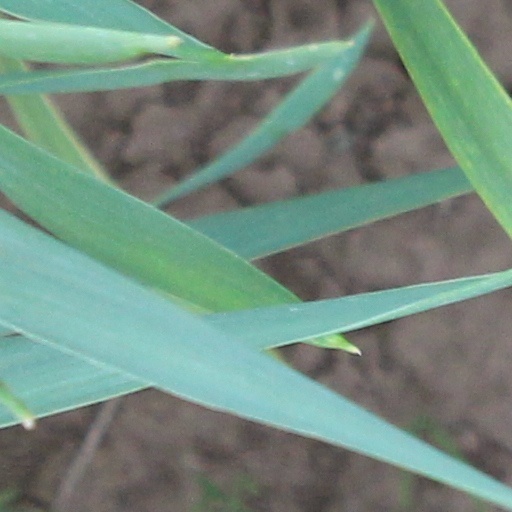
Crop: wheat